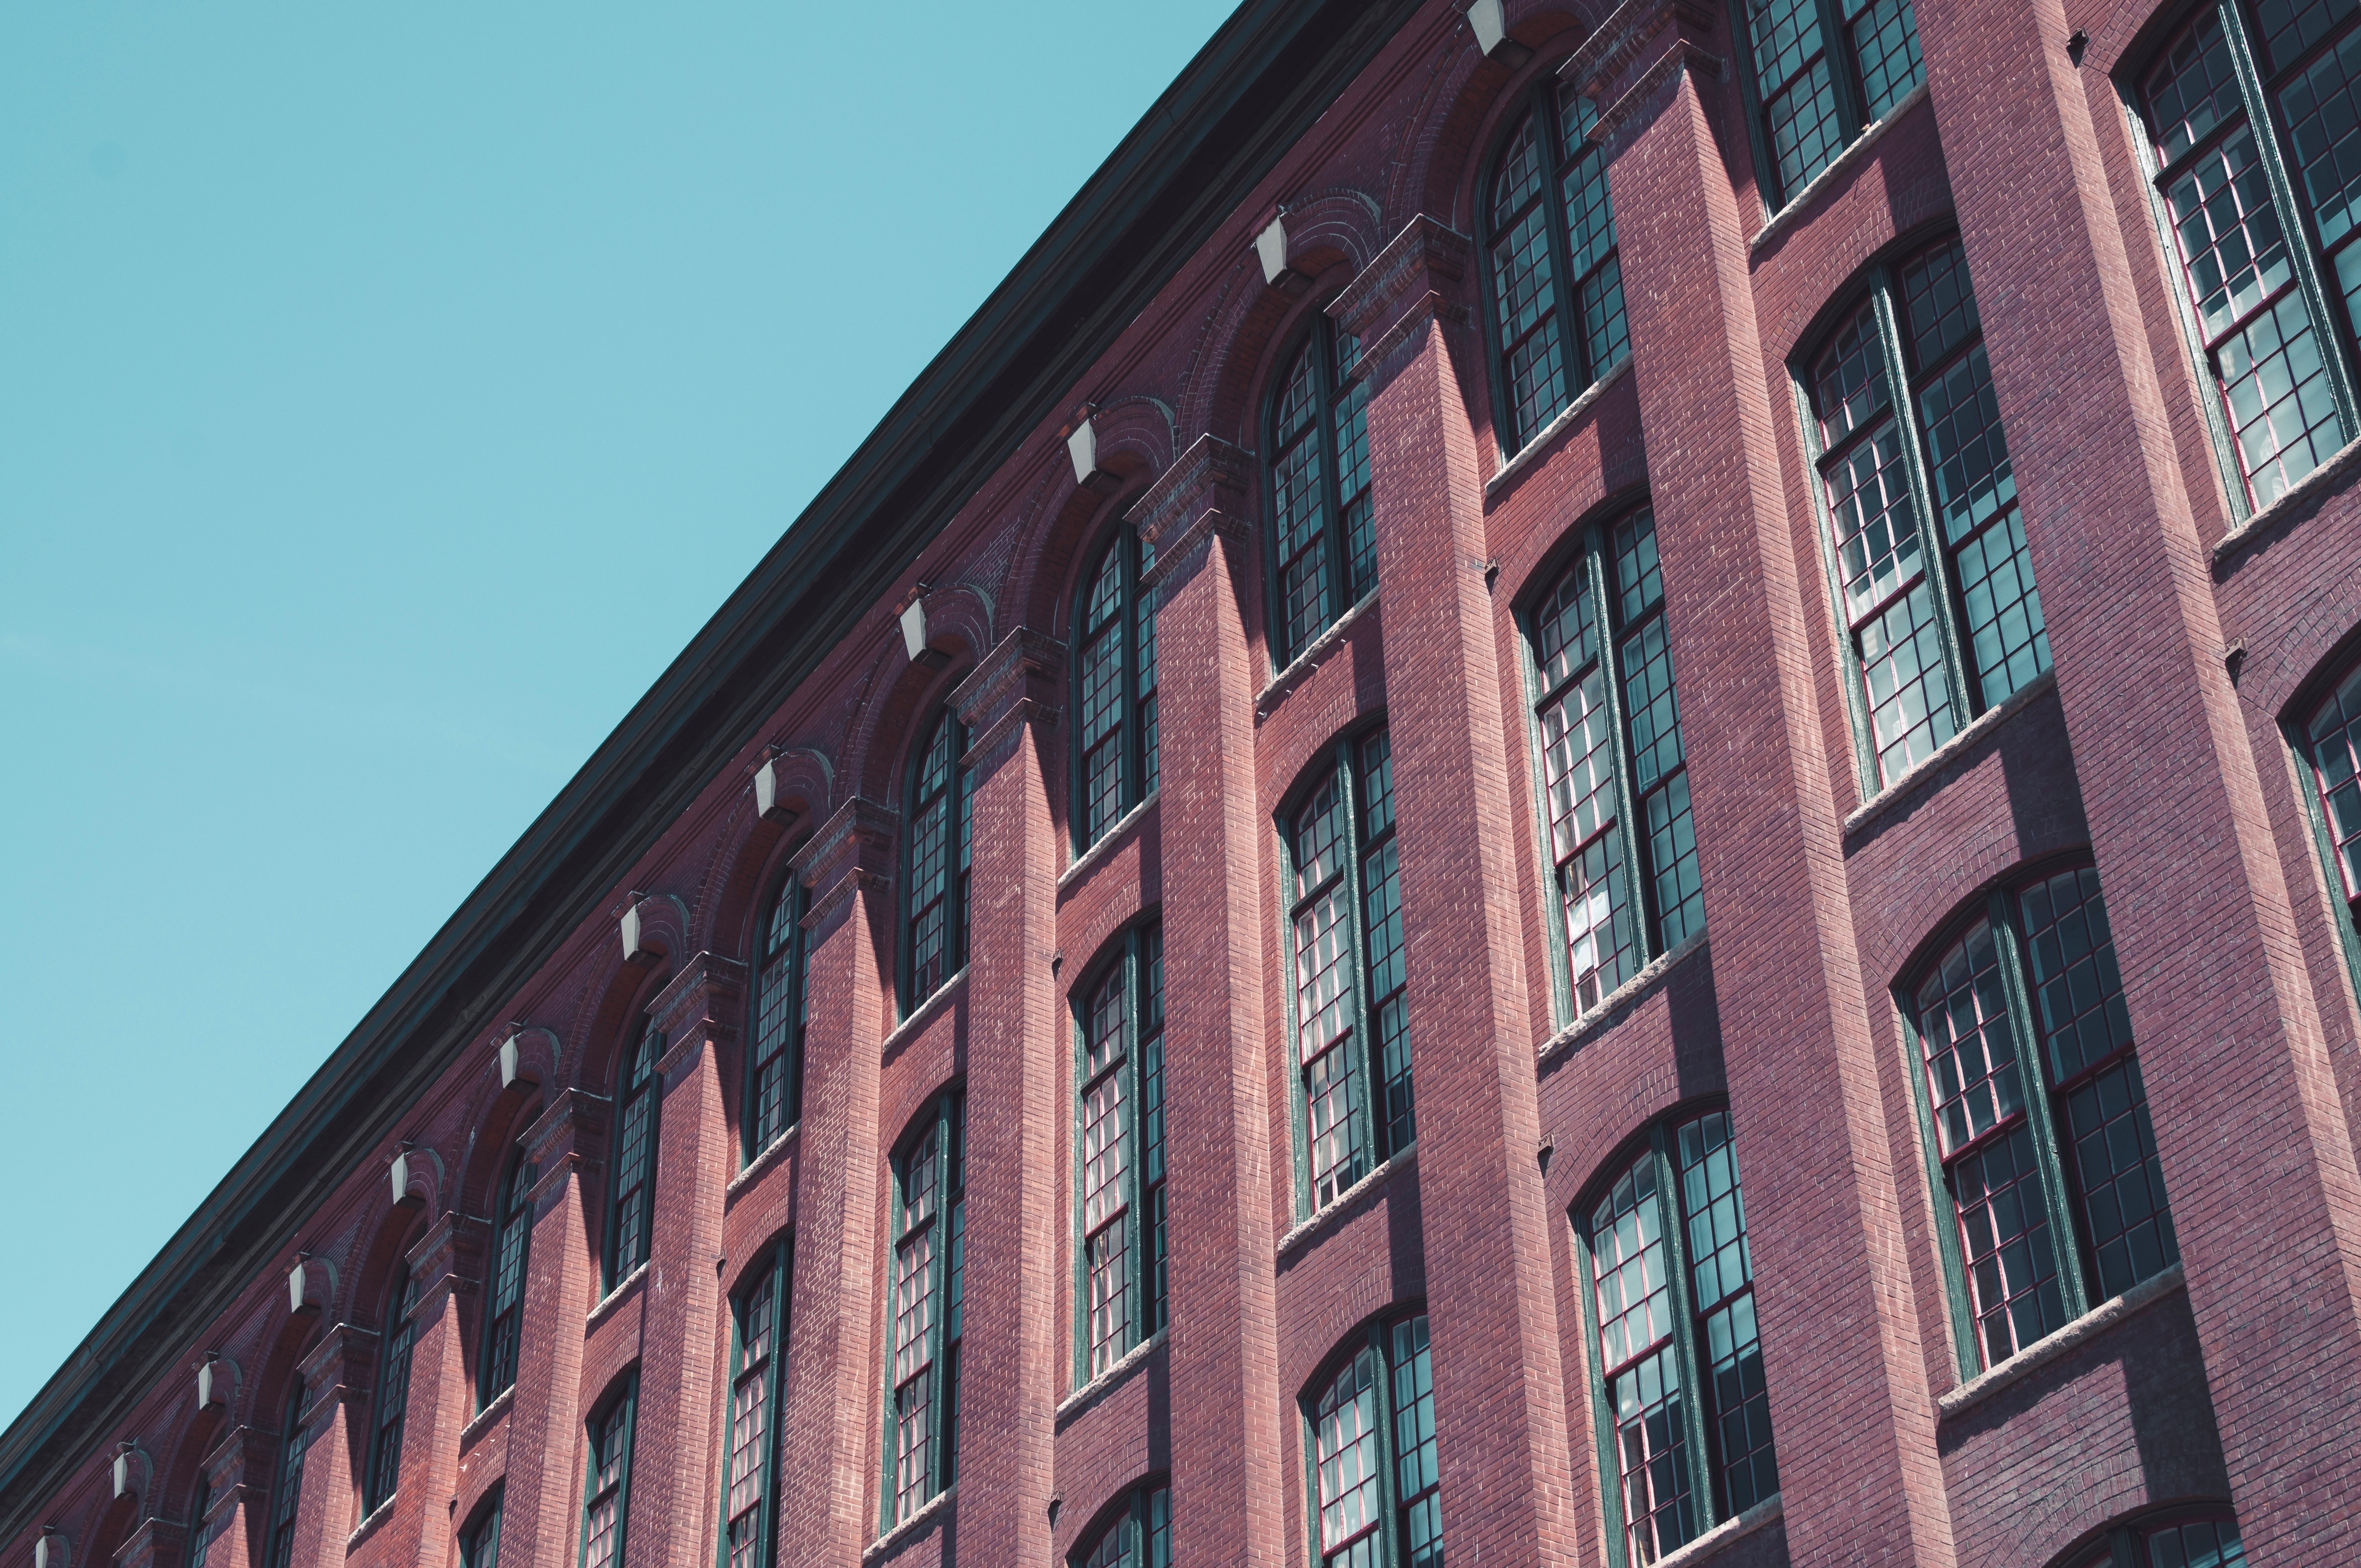
architecture, window, city, skyscraper, downtown, landmark, facade, blue, brick, tower block, shape, urban area